Noguchi Memorial Institute for Medical Research

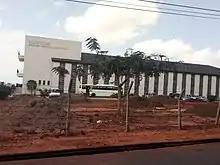
The entrance of NMIMR

The institute was established through combined efforts by the former dean of the University of Ghana school of medicine, Prof. E. O. Easmon, and Prof. Kenji Honda of Fukushima school of medicine in Japan, and therefore the Japan International Cooperation Agency (JICA). It was built by the government of Japan and donated to the government and people of Ghana in honour of the Japanese researcher Hideyo Noguchi, who researched Yellow fever in Ghana and died from the disease in the country in 1928. Test samples for the COVID-19 pandemic in Ghana are performed and confirmed by the institute.